Symbols of the United States Senate

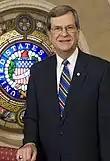
Trent Lott posing next to the Senate seal

The seal has a shield with 13 stars on top and 13 vertical stripes on the bottom, with a scroll inscribed with "E pluribus unum" floating across the top. An olive branch, symbolizing peace, graces the left side of the shield, while an oak branch, symbolizing strength, is on the right. A red liberty cap above the shield and crossed fasces below the shield represent freedom and authority, respectively. Blue beams of light emanate from the shield. Surrounding the seal is the legend "United States Senate". Several of the elements are derived from the Great Seal of the United States.